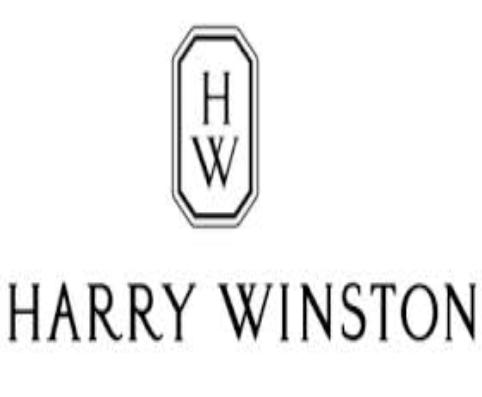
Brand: Harry Winston-1
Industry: Clothes